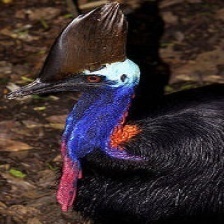
Species: CASSOWARY
Scientific name: CASUARIUS